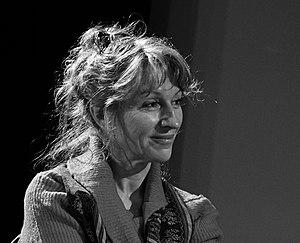
festival de littérature nomade du grand est.